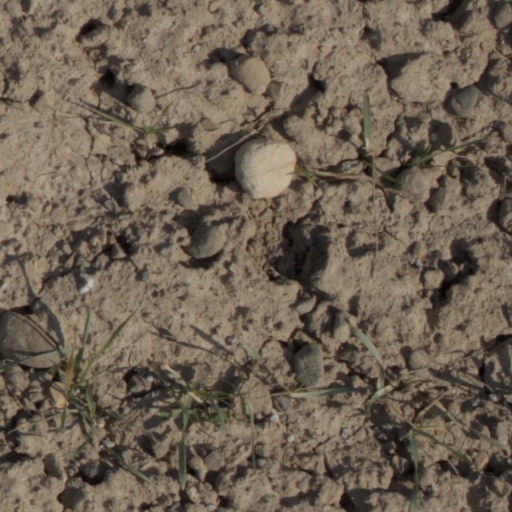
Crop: wheat